Drug policy of the Netherlands

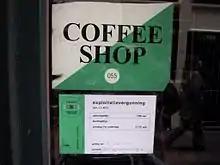
City license for a cannabis coffee shop in Amsterdam, Netherlands

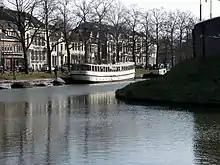
A coffeeshop in Utrecht

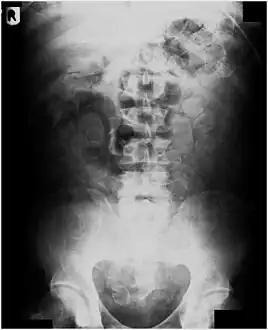
X-ray of a balloon swallower trafficking cocaine

The drug policy of the Netherlands is marked by its distinguishing between so called soft and hard drugs. An often used argument is that alcohol, which is claimed by some scientists as a hard drug, is legal and a soft drug cannot be more dangerous to society if it is controlled. This may refer to the Prohibition in the 1920s, when the U.S. government decided to ban all alcohol. Prohibition created a golden opportunity for organized crime syndicates to smuggle alcohol, and as a result the syndicates were able to gain considerable power in some major cities.